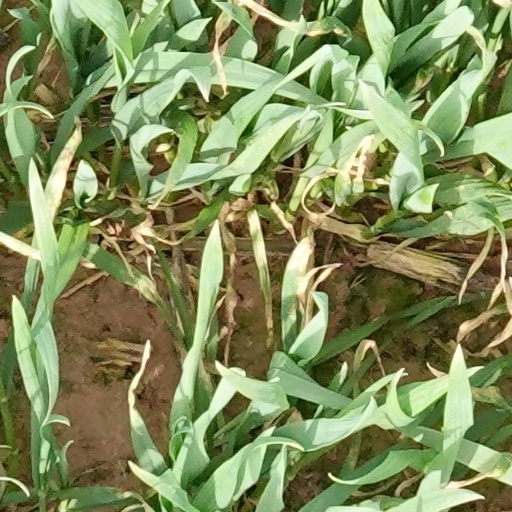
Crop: wheat